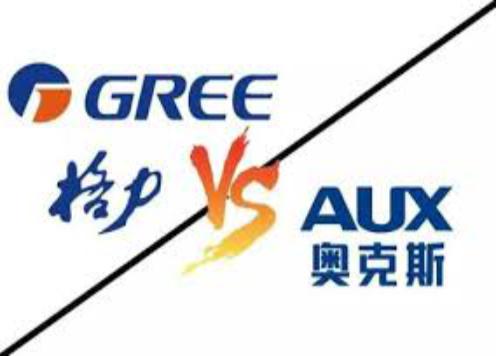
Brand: auxx-1
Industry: Electronic